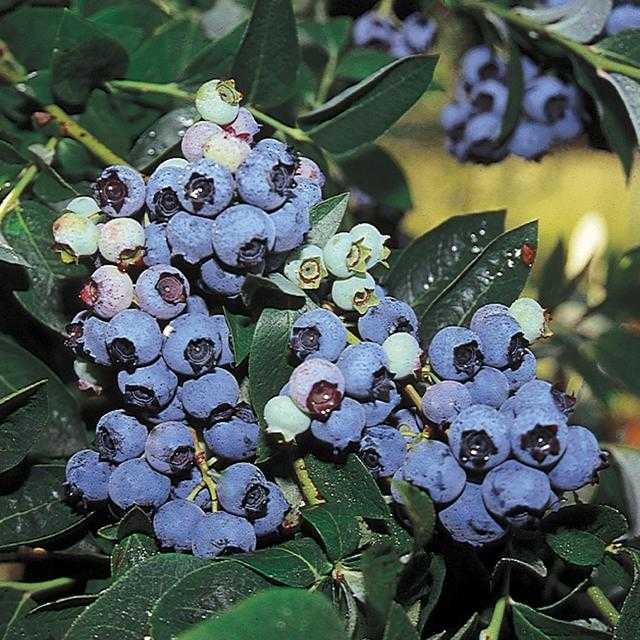
Label: Blueberry